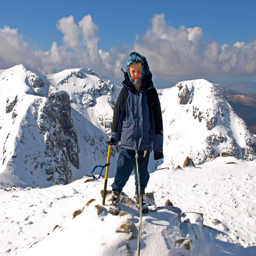
person at the summit of person , kb